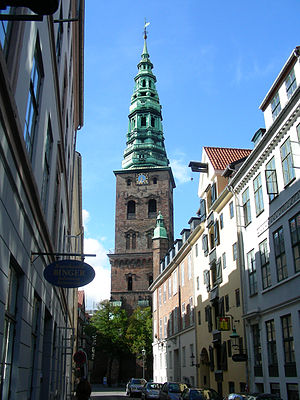
Nikolaj Kunsthal / Bygningens historie
Tårn set fra Admiralgade.
Nikolaj Kunsthal i København er et udstillingssted især for samtidskunst. Den hører under Københavns Kommune.